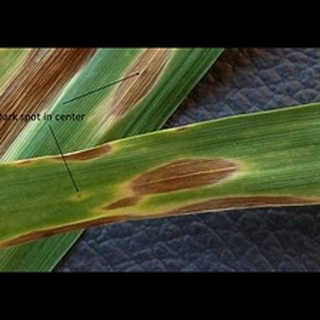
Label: wheat_tan_spot